Cheers season 4

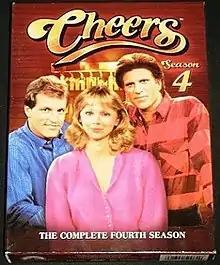
Region 1 DVD

The fourth season of the American television sitcom "Cheers" aired on NBC from September 26, 1985 to May 15, 1986. This season marks Woody Harrelson's television debut as Woody Boyd after Nicholas Colasanto, who portrayed Coach Ernie Pantusso, died during the previous season. The show was created by director James Burrows and writers Glen and Les Charles, under production team Charles Burrows Charles Productions, in association with Paramount Television.